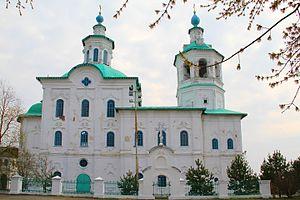
Ichim est une ville de l'oblast de Tioumen, en Russie, et le centre administratif du raïon d'Ichim. Sa population s'élevait à 65 002 habitants en 2014.
Le Baroque sibérien est le terme le plus fréquemment utilisé pour désigner les édifices religieux de style baroque du XVIIIᵉ siècle de Sibérie. En 1803, on dénombrait en Sibérie 115 églises construites en pierre. La grande majorité d'entre elles appartenait, quant à leur style, à une variante provinciale du baroque russe, avec des influences provenant du baroque ukrainien et dans certains cas des décors du bouddhisme tibétain. Un grand nombre d'édifices se retrouvent dans les villes d'Irkoutsk, de Tobolsk et de Tomsk et de Tioumen. Les intérieurs originaux qui ont subsisté sont rares et ne se trouvent pratiquement qu'à Irkoutsk, dans l'Église de l'Élévation de la Croix d'Irkoutsk.